Interstate 10 in Florida

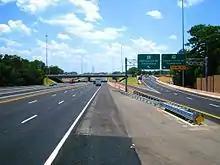
I-10 west approaching the interchange for US 319/SR 61 in Tallahassee

In 1993, a British tourist was killed at the Jefferson County rest area in a botched burglary by teens. As a result, Florida rest stops were either patrolled or closed for at least two years when lawmakers approved cutbacks. A number of rest areas are currently regularly patrolled at night by armed security, often private, due to a resurgence in rest area-related violent crime.